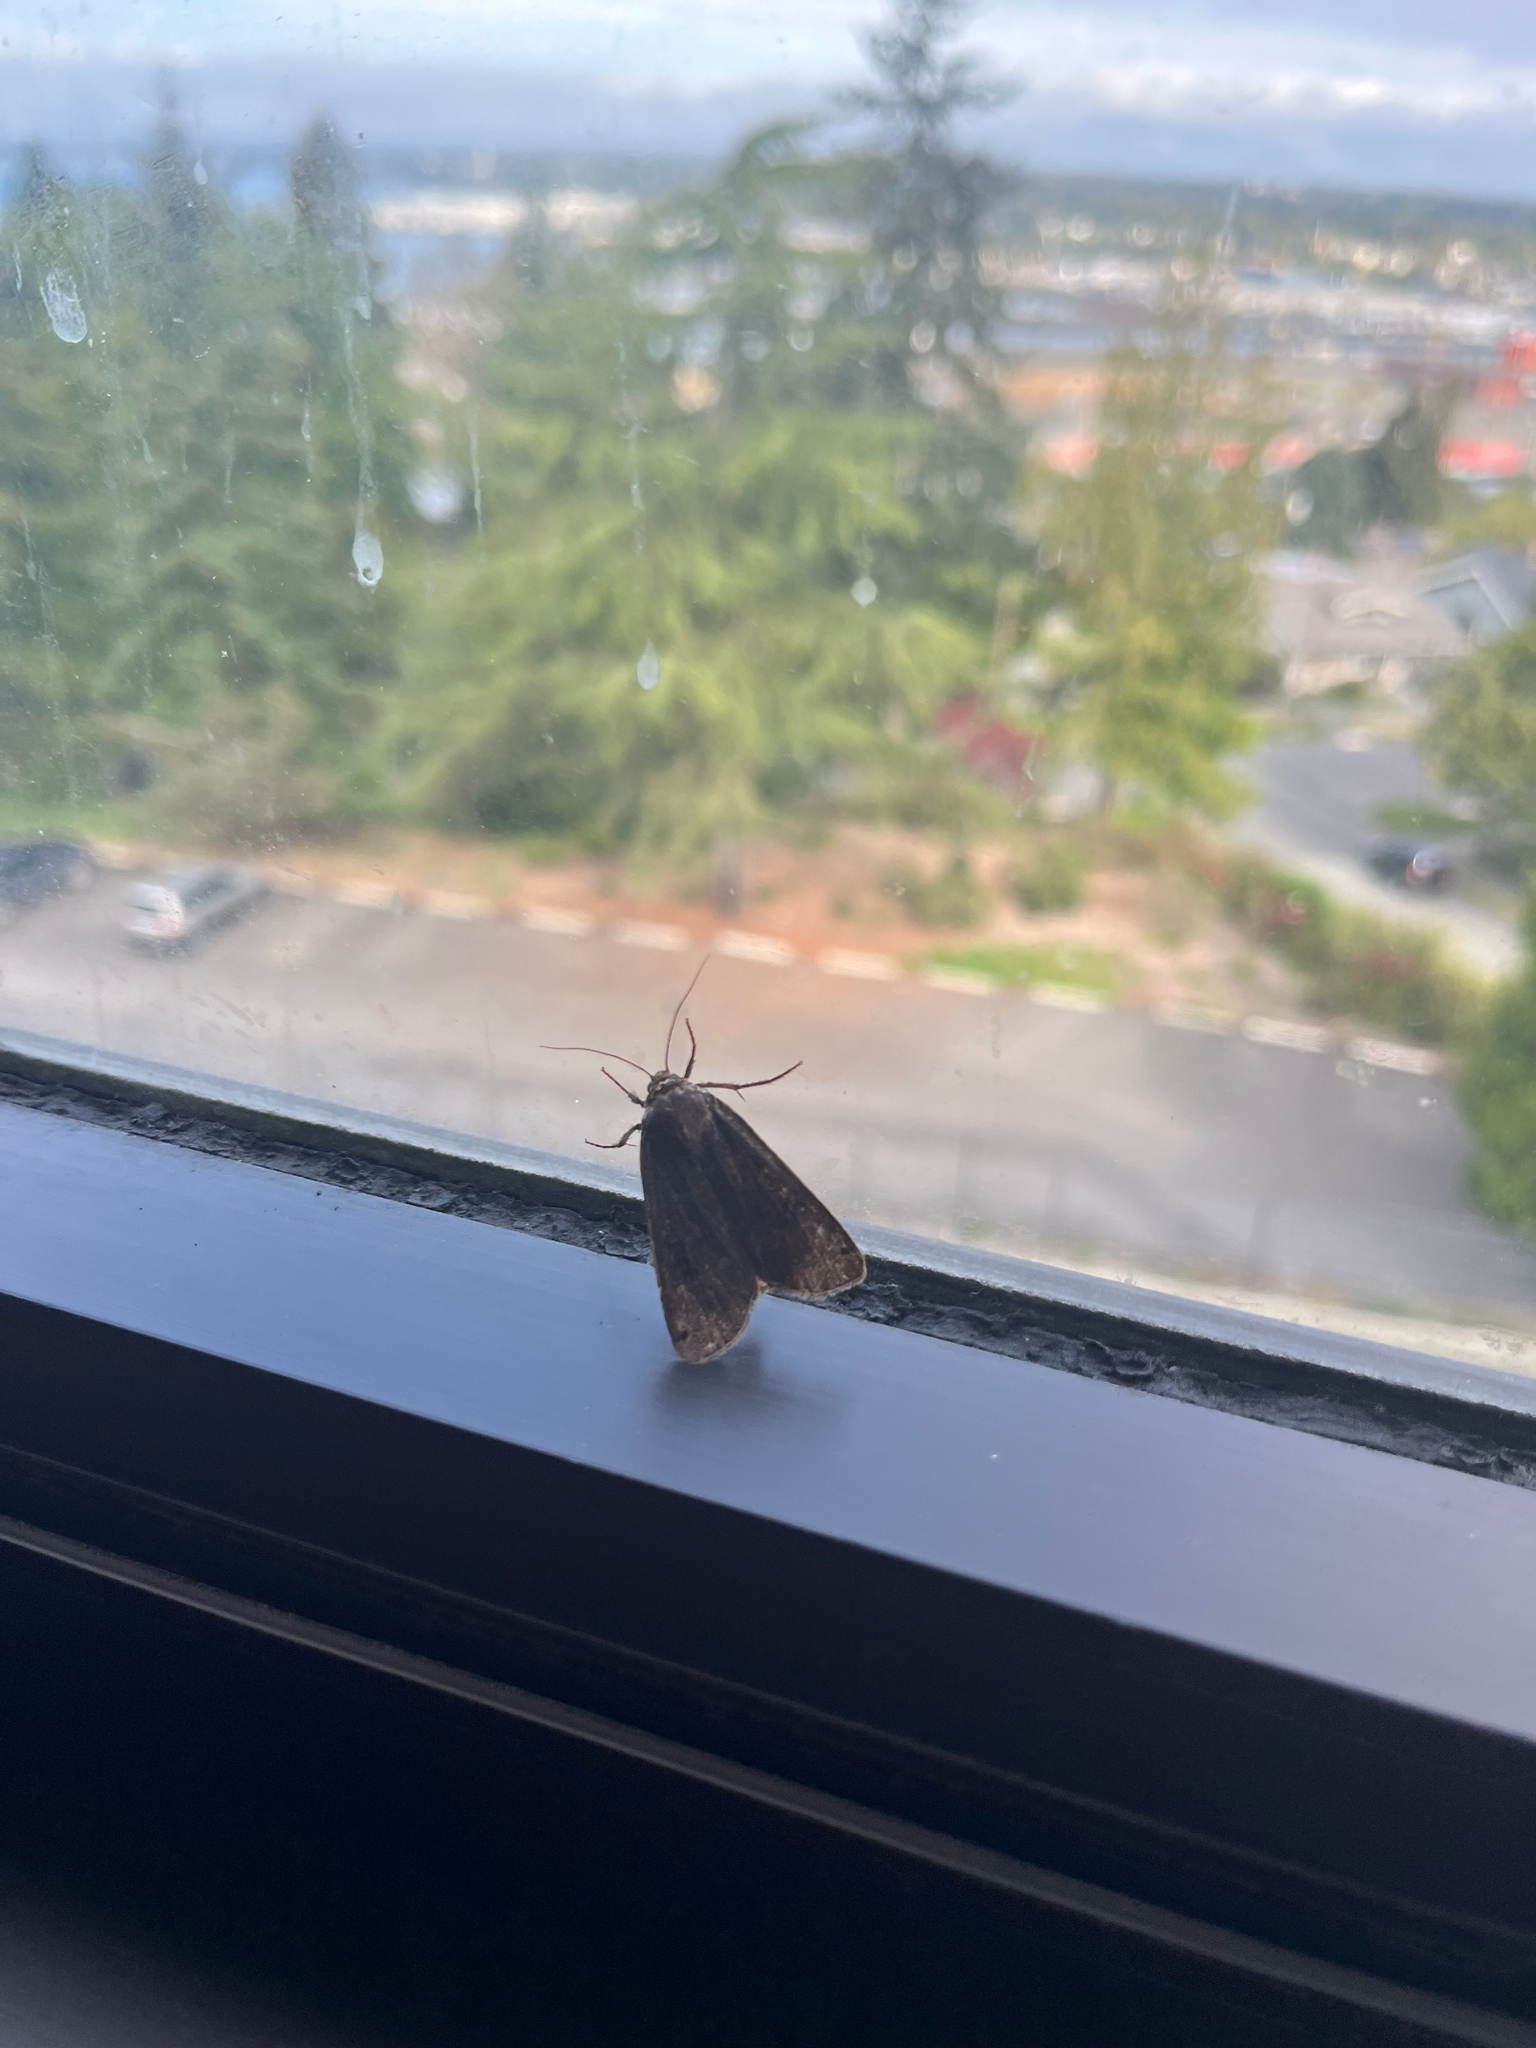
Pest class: cutworms